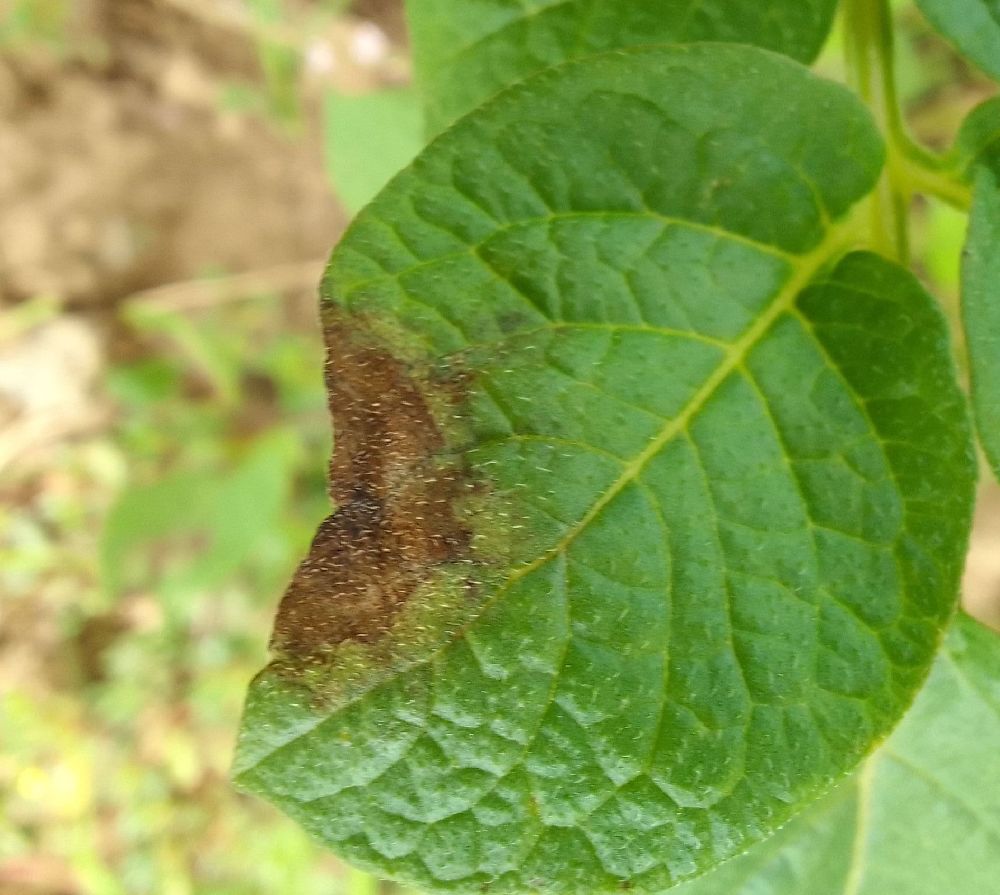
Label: Late blight